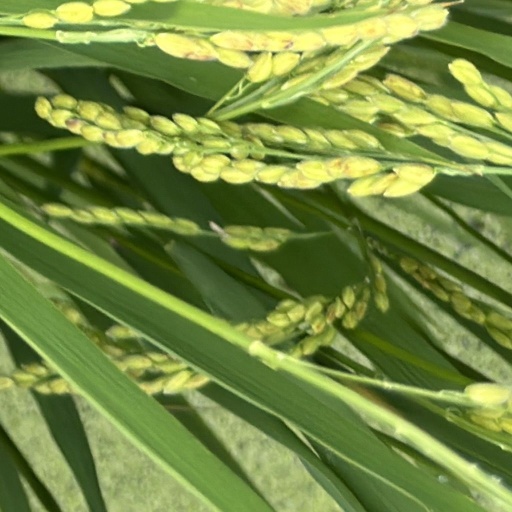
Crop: rice